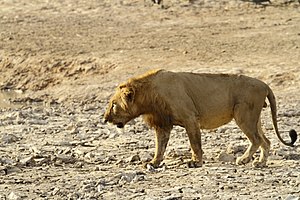
Vestafrikansk løve
Vestafrikansk hanløve fra Benin.
Den vestafrikanske løve er en underart af løven, der lever i de vestafrikanske lande Benin, Burkina Faso, Niger, Nigeria og Senegal. Undersøgelser fra 2014 tyder på, at der nu kun findes omkring 400 individer tilbage i naturen, inklusiv unge dyr.